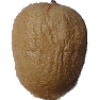
Label: kiwi